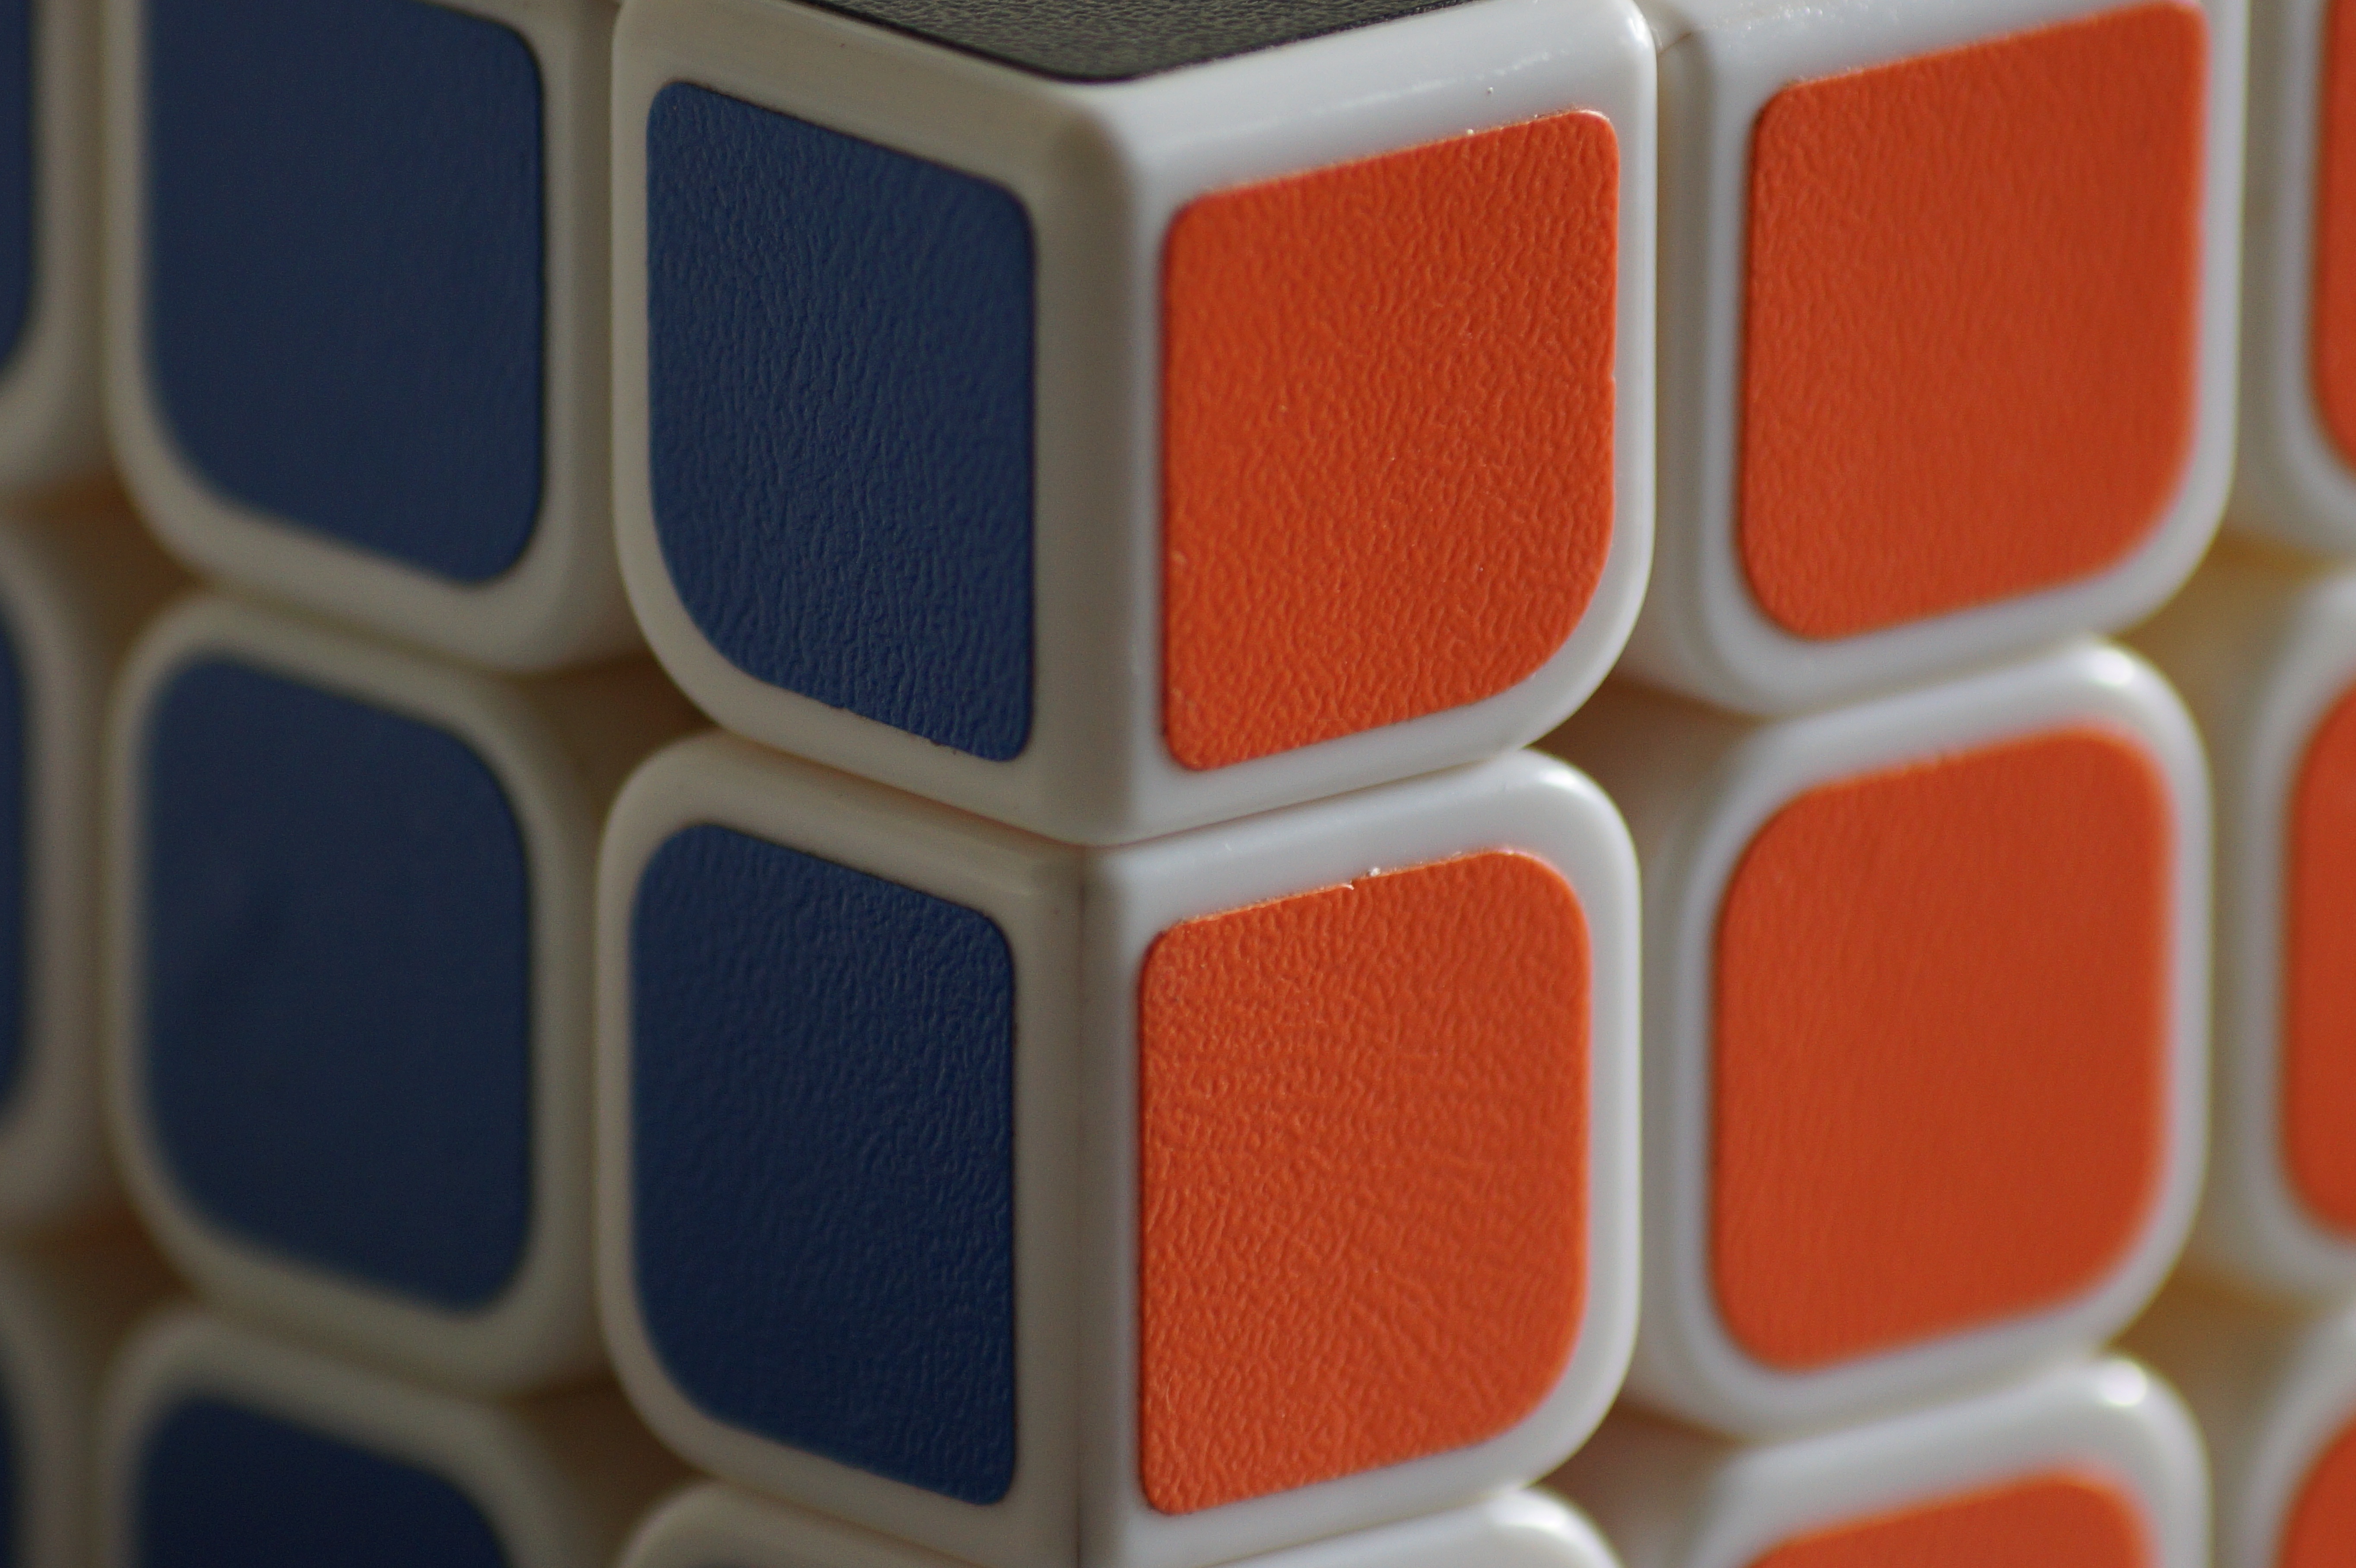
game, number, pattern, red, color, square, toy, circle, font, creativity, design, conceptual, inspiration, cube, puzzle, idea, rubik, success, assemble, flooring, rubik cube, rubik s